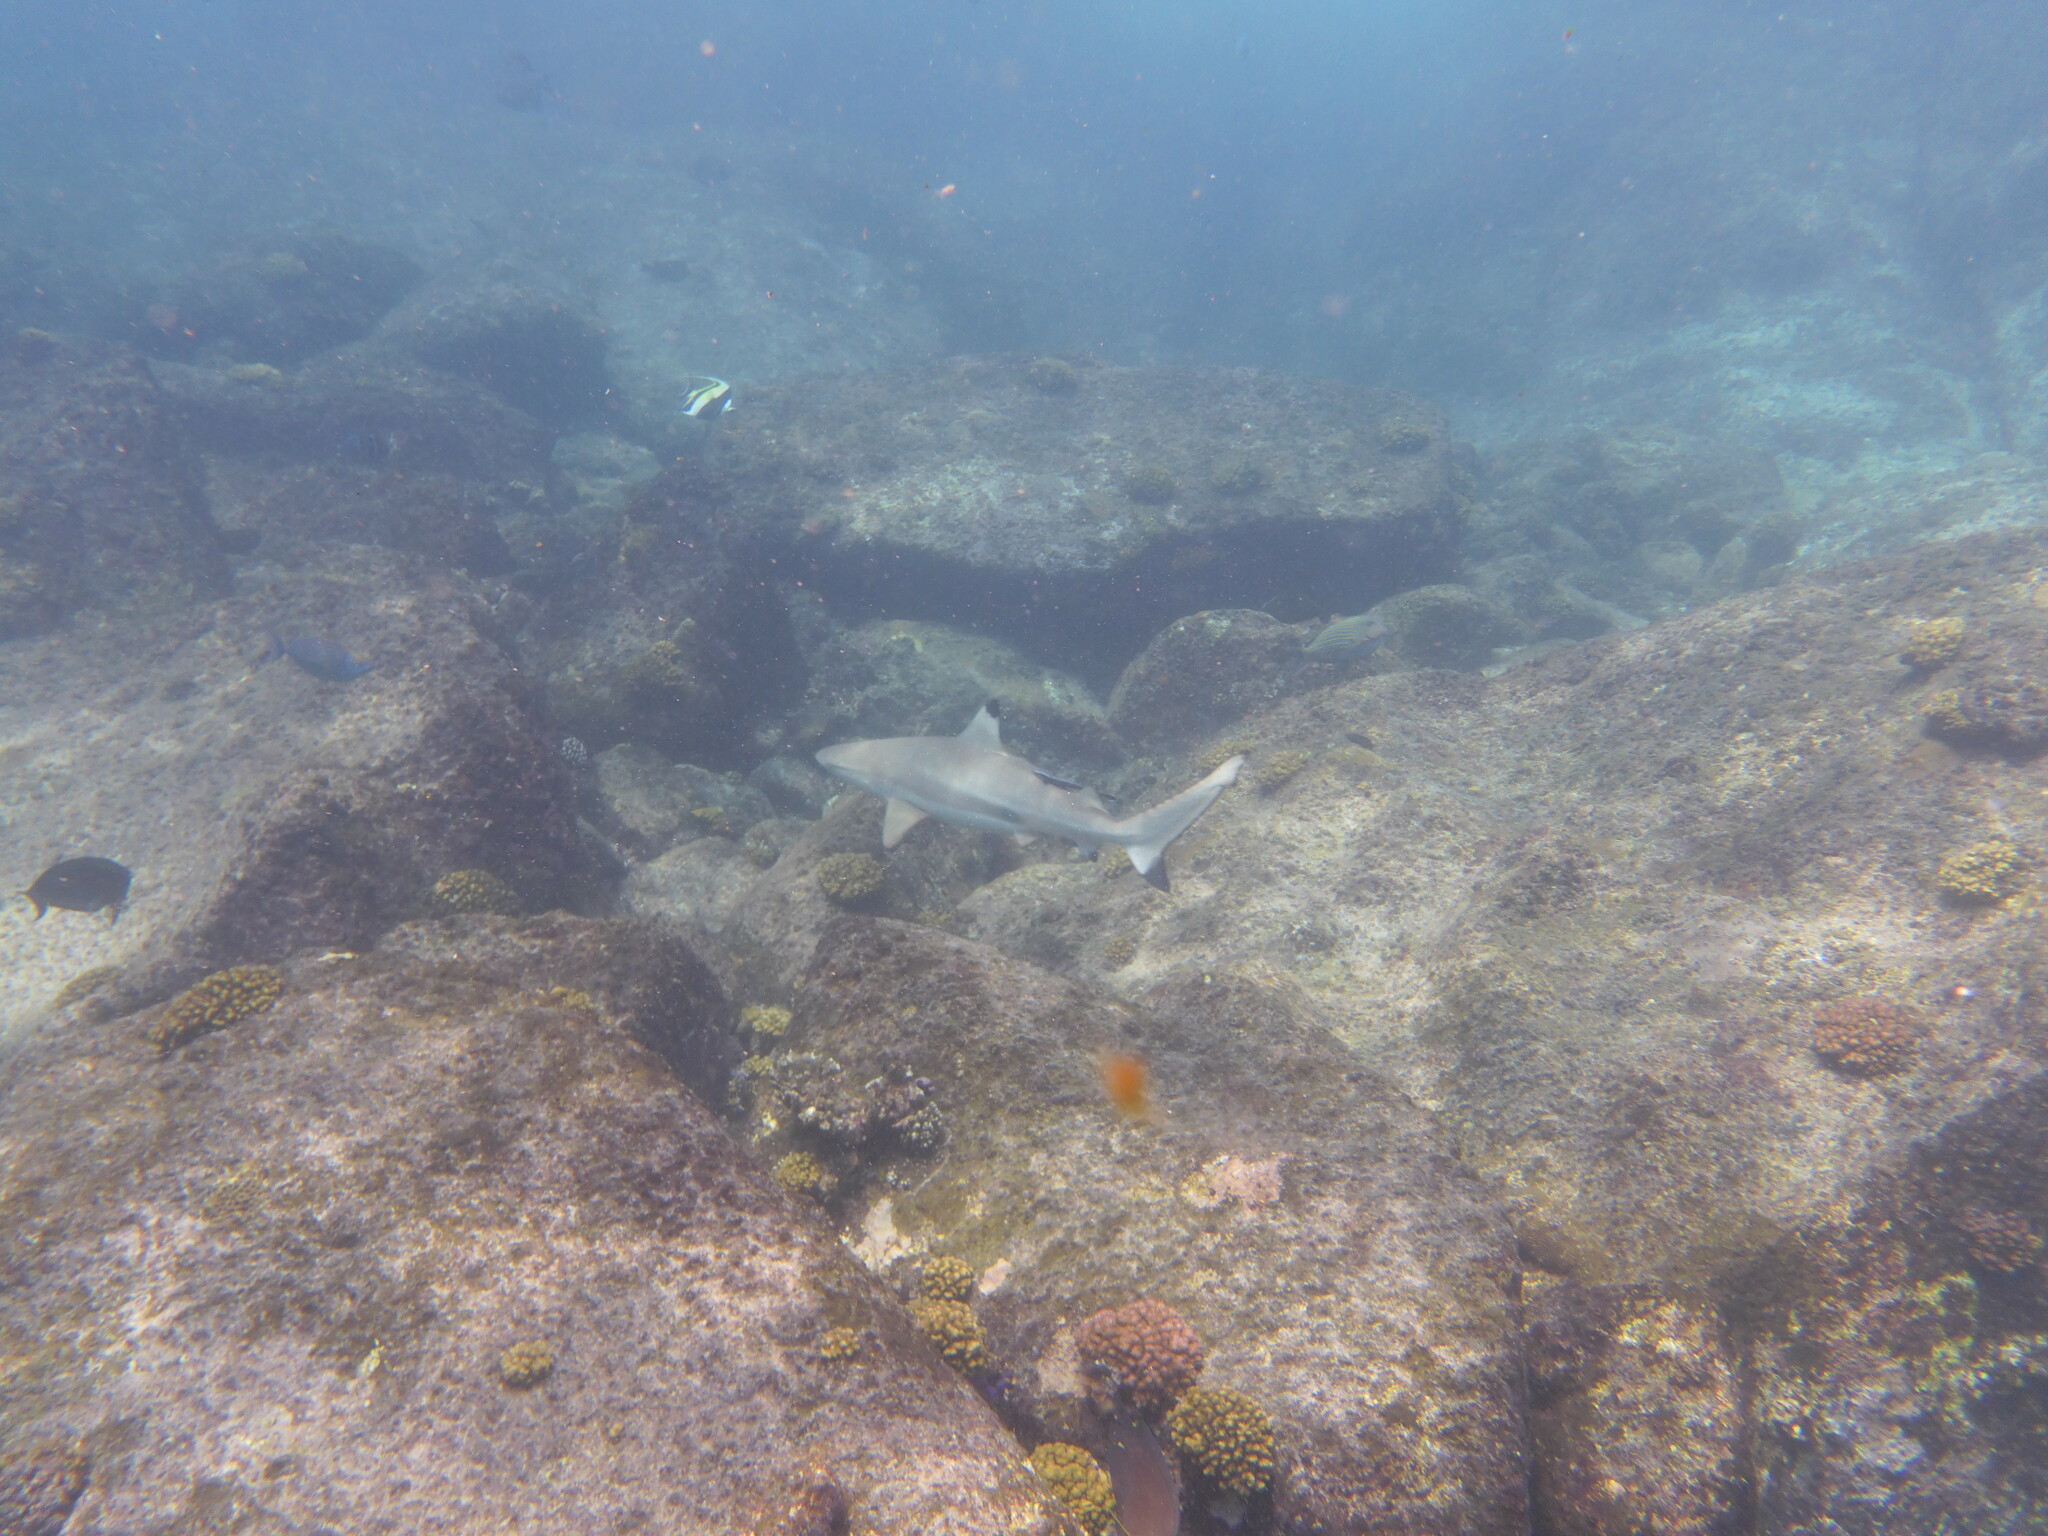
Carcharhinus melanopterus (Blacktip Reef Shark)